Multan International Airport

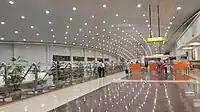
Multan International Airport's new terminal was built in 2015.

As the demand for air travel began to surge, the Pakistan Civil Aviation Authority decided to upgrade the facilities for the airport in 2005. Initially the runway was upgraded to handle Boeing 747-400 operations at a cost of Rs 720m. On 15 December 2006, Shaheen Air started four weekly flights from Karachi to Multan. The airport also reported an operating profit of Rs 1bn within that year.